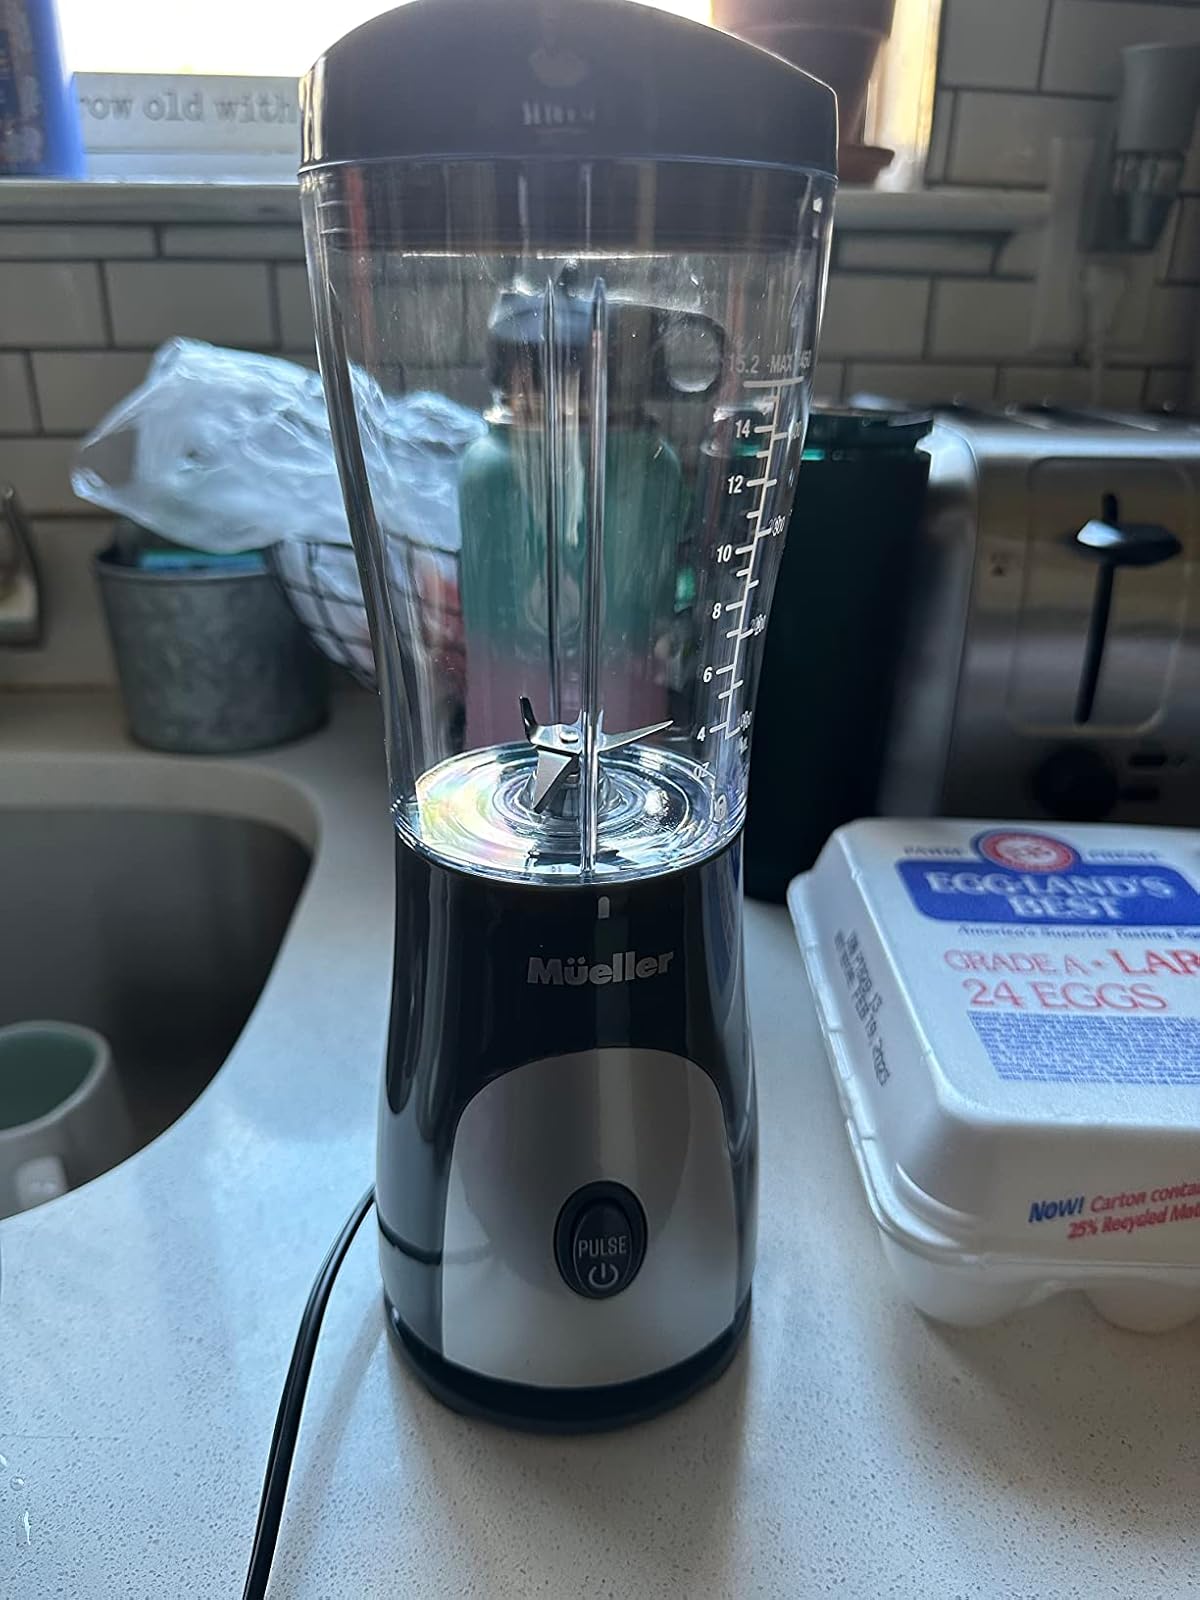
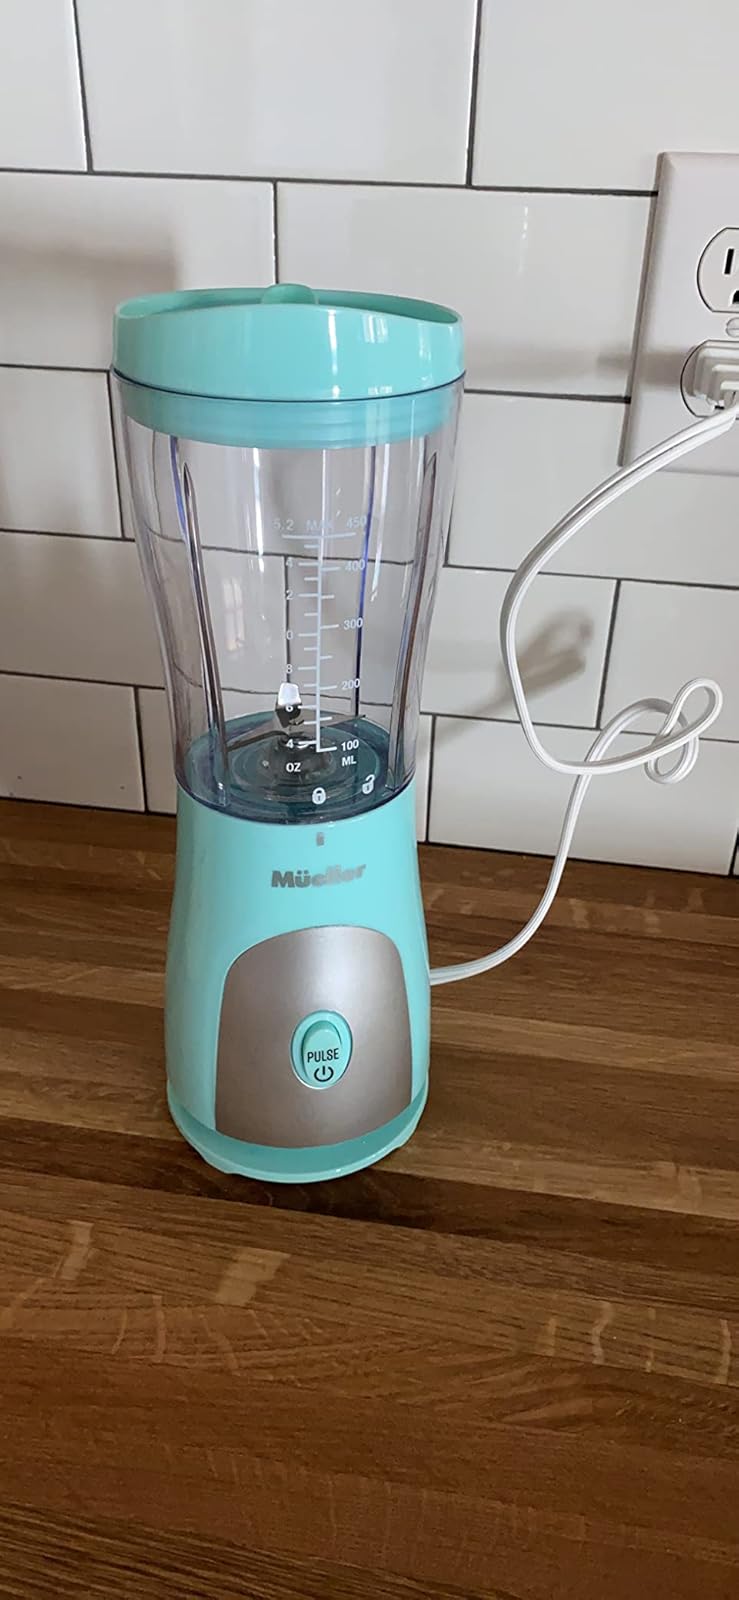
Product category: items_blender
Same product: no